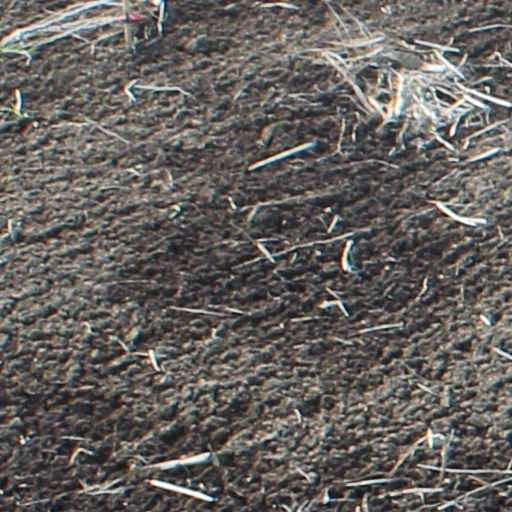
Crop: wheat